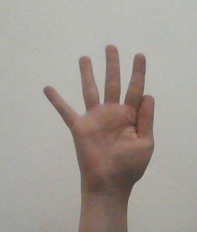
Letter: sheen